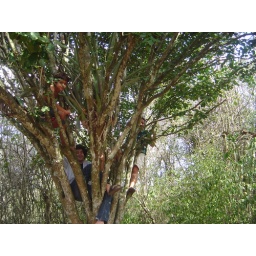
sitting in a tree that will make you marry soon if you climb it... on serra negra mountains